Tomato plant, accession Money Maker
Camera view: vertical (180 deg); turntable rotation: 0 degrees
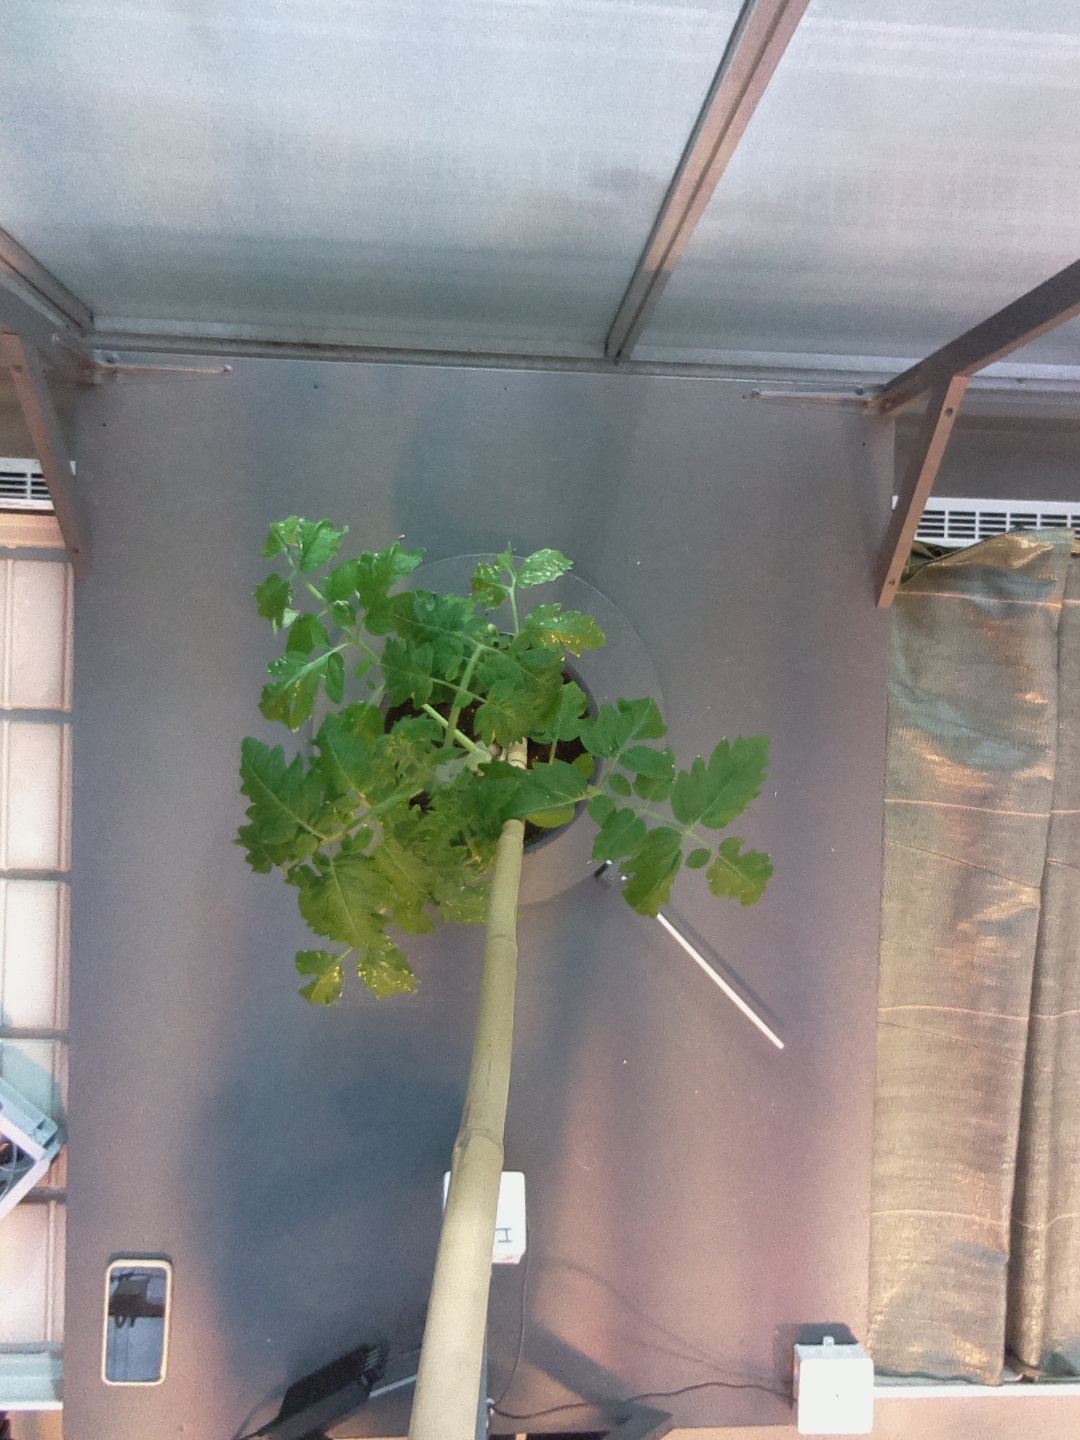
BBCH growth stage 14: 8 of true leaves visible